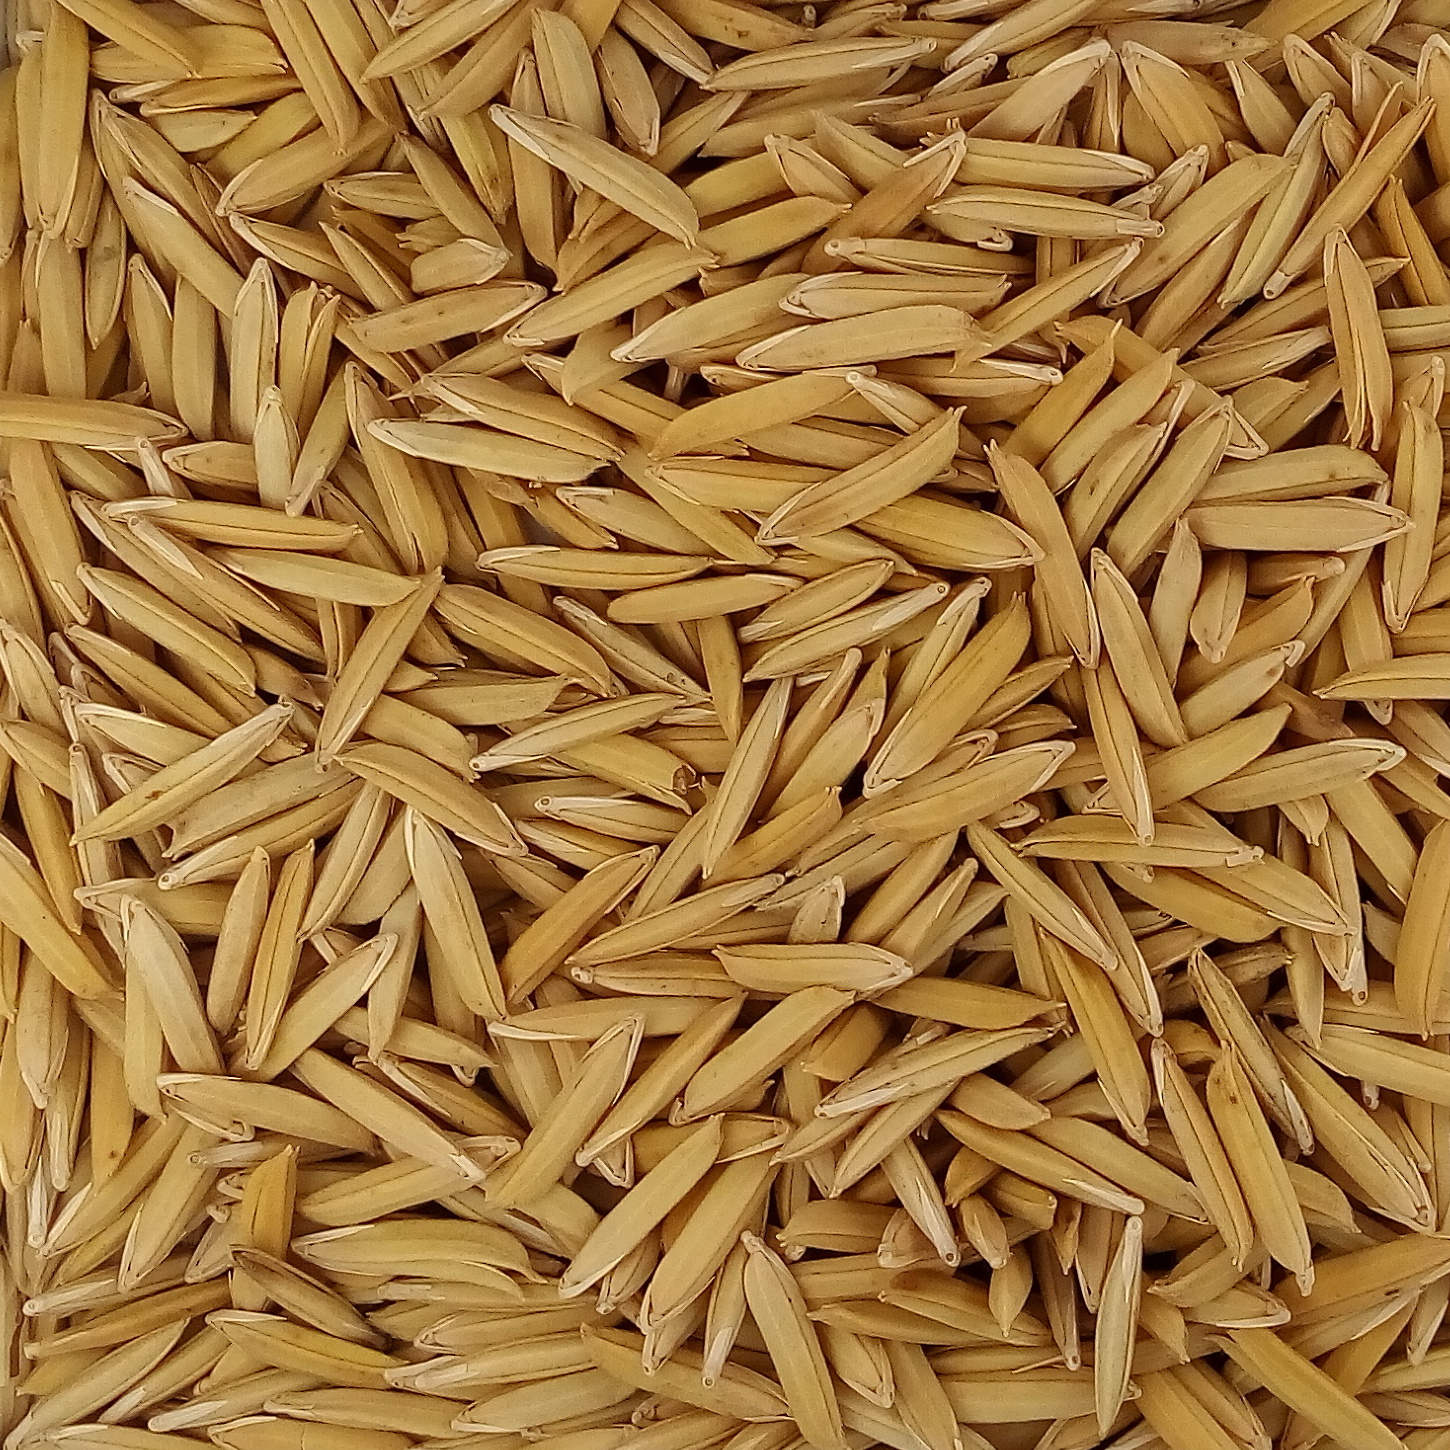
Rice seed variety: 1718